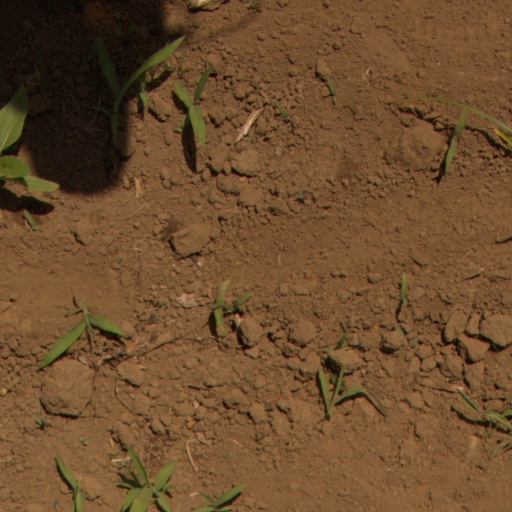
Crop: Jerusalem artichoke